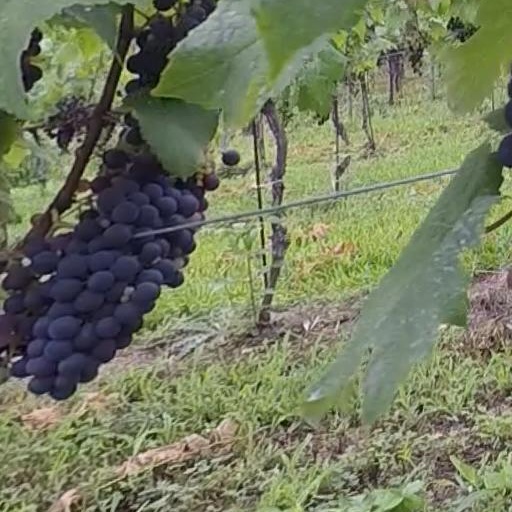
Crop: grape